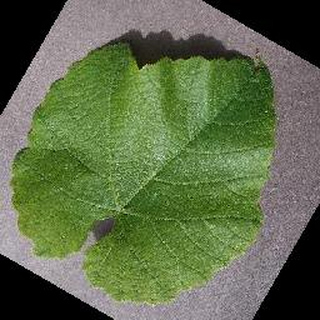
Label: healthy_grape